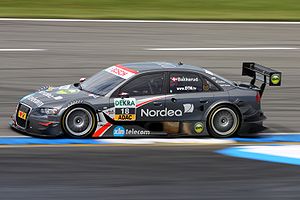
Christian Bakkerud
Bakkerud i en Audi på Hockenheimring i 2009.
Christian Bakkerud var en dansk professionel racerkører, som deltog i to sæsoner i GP2-serien. Før dette deltog han i British Formula Three og Formula BMW. Siden 2009 kørte Bakkerud i Deutsche Tourenwagen Masters for Colin Kolles-teamet, for hvilket han også deltog ved 24-timers racerløbet i Le Mans.